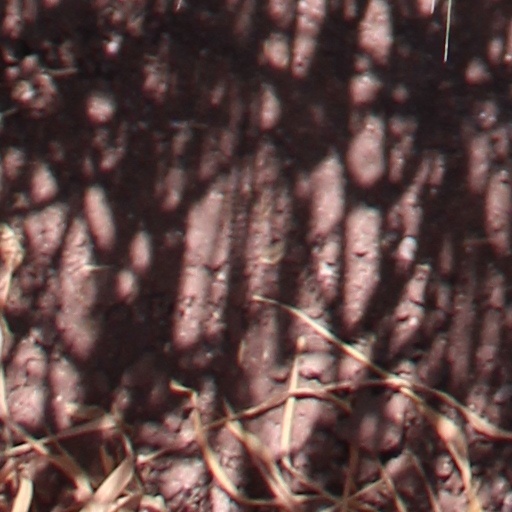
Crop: wheat